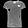
Label: T - shirt / top